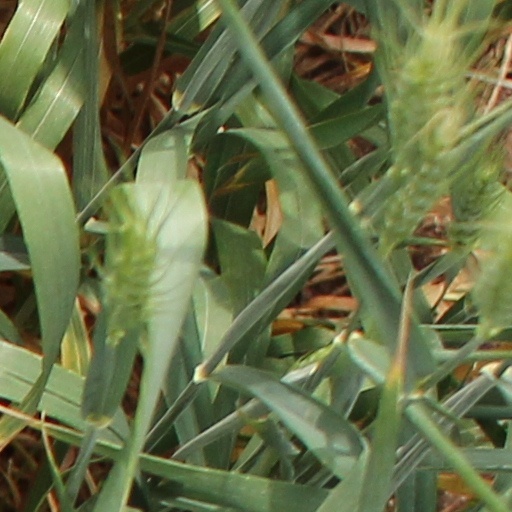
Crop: wheat